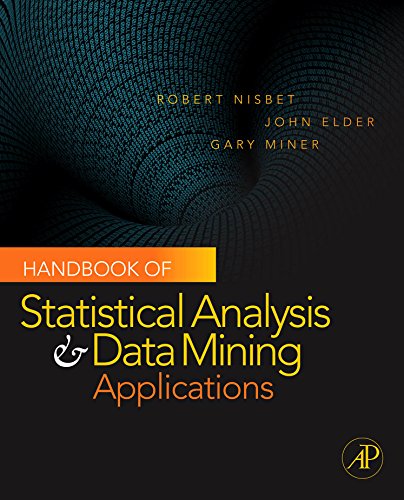
Handbook of Statistical Analysis and Data Mining Applications
Category: Buy a Kindle
From the Author Note:  The Kindle edition does not include the DVD. Review The essential professional reference for data mining applications and statistical analysis From the Back Cover Tutorials employ leading software tools including STATISTICA Data Miner, SPSS Clementine, and SAS Enterprise Miner -- and show practitioners how to solve real-world data mining challenges in a wide variety of fields, including sales, medical diagnosis, finance, aviation engineering, marketing, banking, pharmaceutical discovery, industrial control, weather forecasting, clinical psychology, ecology, astronomy, and social networks. This handbook brings together, in a single resource, all the information a beginner will need to understand the tools and issues in data mining to build practical solutions.  Using the methods of this book produces new KNOWLEDGE that facilitates DECISIONS which lead to ACTIONS that result in SUCCESS. About the Author Robert Nisbet , John Elder , and Gary Miner have been University professors (in Biology, Engineering, and Medicine, respectively) and are skilled at making complex topics understandable.  But what makes this book so unique and useful is their combined century of experience in industry -- where making analytic techniques work on an astonishing array of challenges has saved their clients and sponsors tens of millions of dollars.
Features: The | Handbook of Statistical Analysis and Data Mining Applications | is a comprehensive professional reference book that guides business analysts, scientists, engineers and researchers (both academic and industrial) through all stages of data analysis, model building and implementation. The Handbook helps one discern the technical and business problem, understand the strengths and weaknesses of modern data mining algorithms, and employ the right statistical methods for practical application. Use this book to address massive and complex datasets with novel statistical approaches and be able to objectively evaluate analyses and solutions.